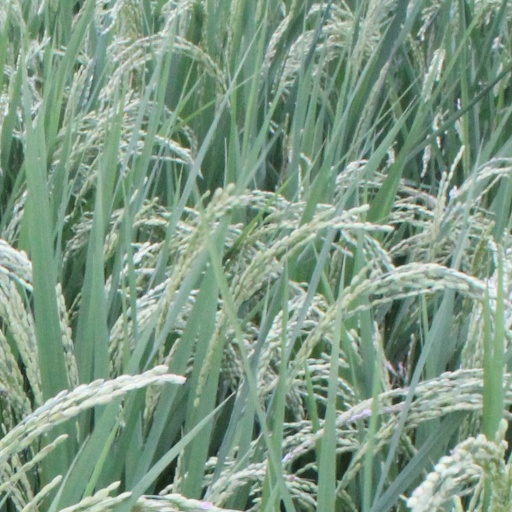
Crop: rice